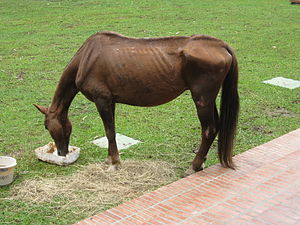
Dyrplageri / Den etiske diskussion og lovgivning / Hvilken vægt bør vi tillægge dyrs behov og interesser i forhold til menneskers?
Underernæret hest spiser ved veterinær klinik efter redning.
Dyrplageri betegner det at man bevidst påføre et dyr smerte eller plage det unødvendigt.